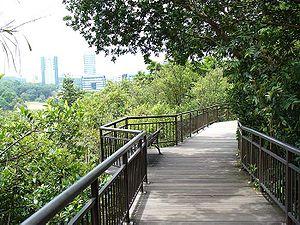
Kent Ridge Park est un parc public de 47 hectares situé dans l'ouest de Singapour, entre l'université nationale de Singapour et le Singapore Science Park. En raison de son habitat paisible et de sa flore abondante, c'est un lieu très apprécié des observateurs d'oiseaux et des éco-touristes.